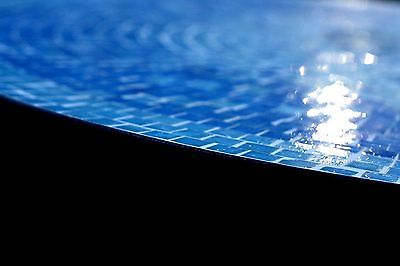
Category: table